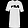
Label: Dress